Pengiran Anak Abdul Aziz

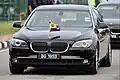
Personal standard of Pengiran Anak Abdul Aziz on a BMW F02

On 8 April 1975, Pengiran Anak Abdul Aziz was bestowed the Cheteria title of , styled as .